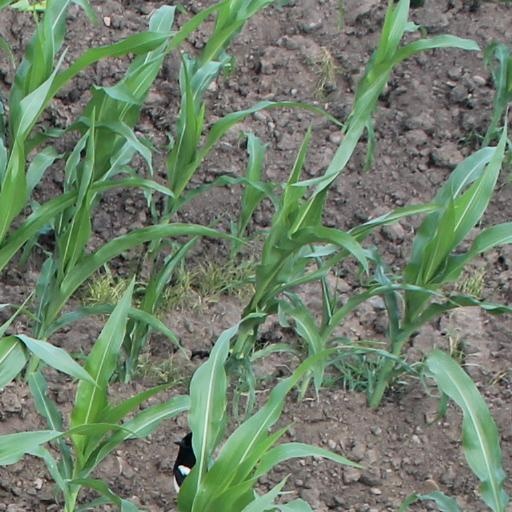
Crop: maize; corn